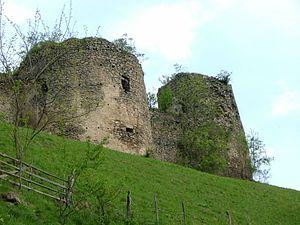
Tous ces monuments se trouvent sur un rayon de moins de 50 km autour de Cluj-Napoca.